Bibliomania

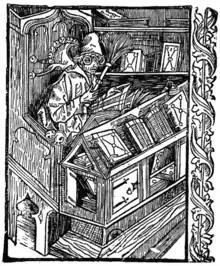
Engraving titled "The Bibliomaniac" from "Navis Stultifera" (The Ship of Fools) by Sebastian Brandt, 1497.

Bibliomania is the excessive collecting or even hoarding of books to the point where social relations or health are damaged, particularly as a symptom of obsessive–compulsive disorder.